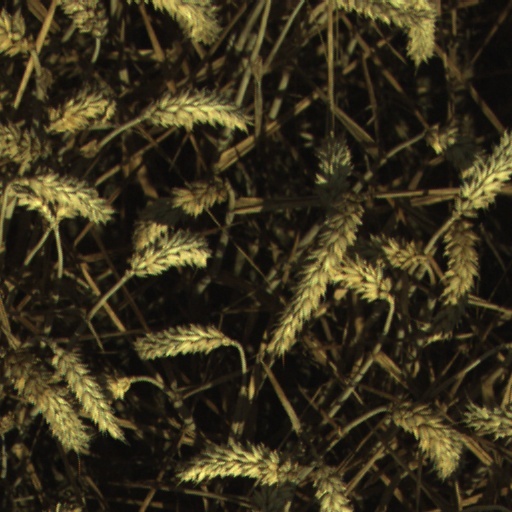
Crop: wheat